Euston tube station

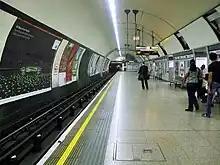
A wide concrete platform in a circular tunnel. Railway track runs along the left with posters fixed to the wall opposite the platform.

At Euston, major reconstruction works were undertaken to incorporate the new Victoria line platforms so that cross-platform interchanges could be provided with the Northern line's Bank branch—the former C&SLR route to King's Cross and Bank. Unlike the Charing Cross branch tracks, which were in separate tunnels with side platforms, the Bank branch tracks served an island platform in a single large tunnel. These platforms suffered from dangerous overcrowding at peak times. To provide cross-platform interchange, a new section of tunnel was constructed for northbound Bank branch trains, which were diverted to a new platform south of the original alignment. The redundant northbound track bed in the station tunnel was filled in to form a wider southbound platform. The new Victoria line platforms were excavated between and parallel to the original and the new Bank branch tunnels. Each pair of platforms was linked via a concourse served by escalators.